Konráðs saga keisarasonar

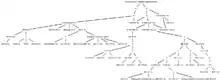
Stemma of "Konráðs saga keisarasonar" by Alaric Hall, from Alaric Hall and Katelin Parsons, 'Making Stemmas with Small Samples, and Digital Approaches to Publishing them: Testing the Stemma of Konráðs saga keisarasonar', Digital Medievalist, 9 (2013), fig. 13.

The 2013 survey by Alaric Hall identified the following manuscripts of the saga (giving the sigla used in Zitzelsberger's edition):